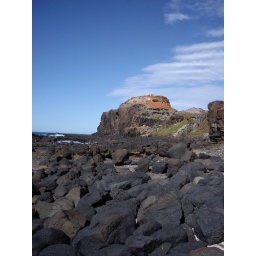
I love the clouds in this one. And the big black rocks.